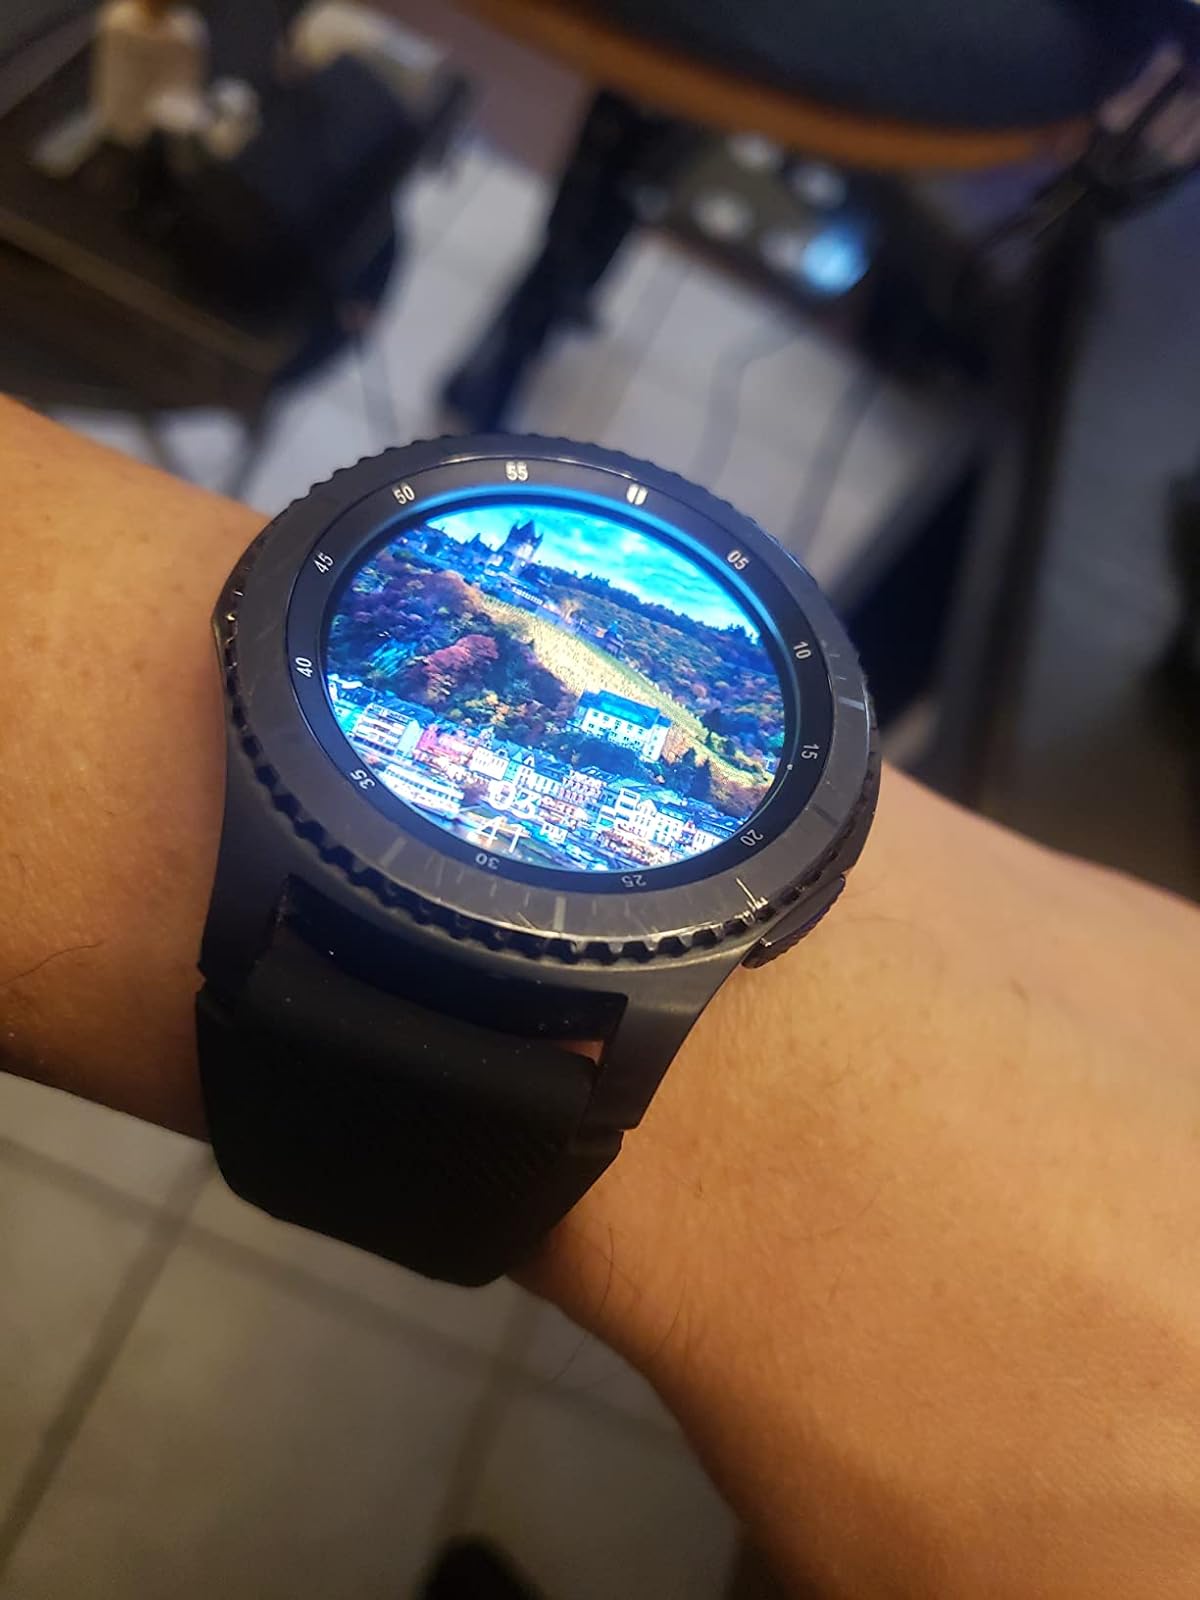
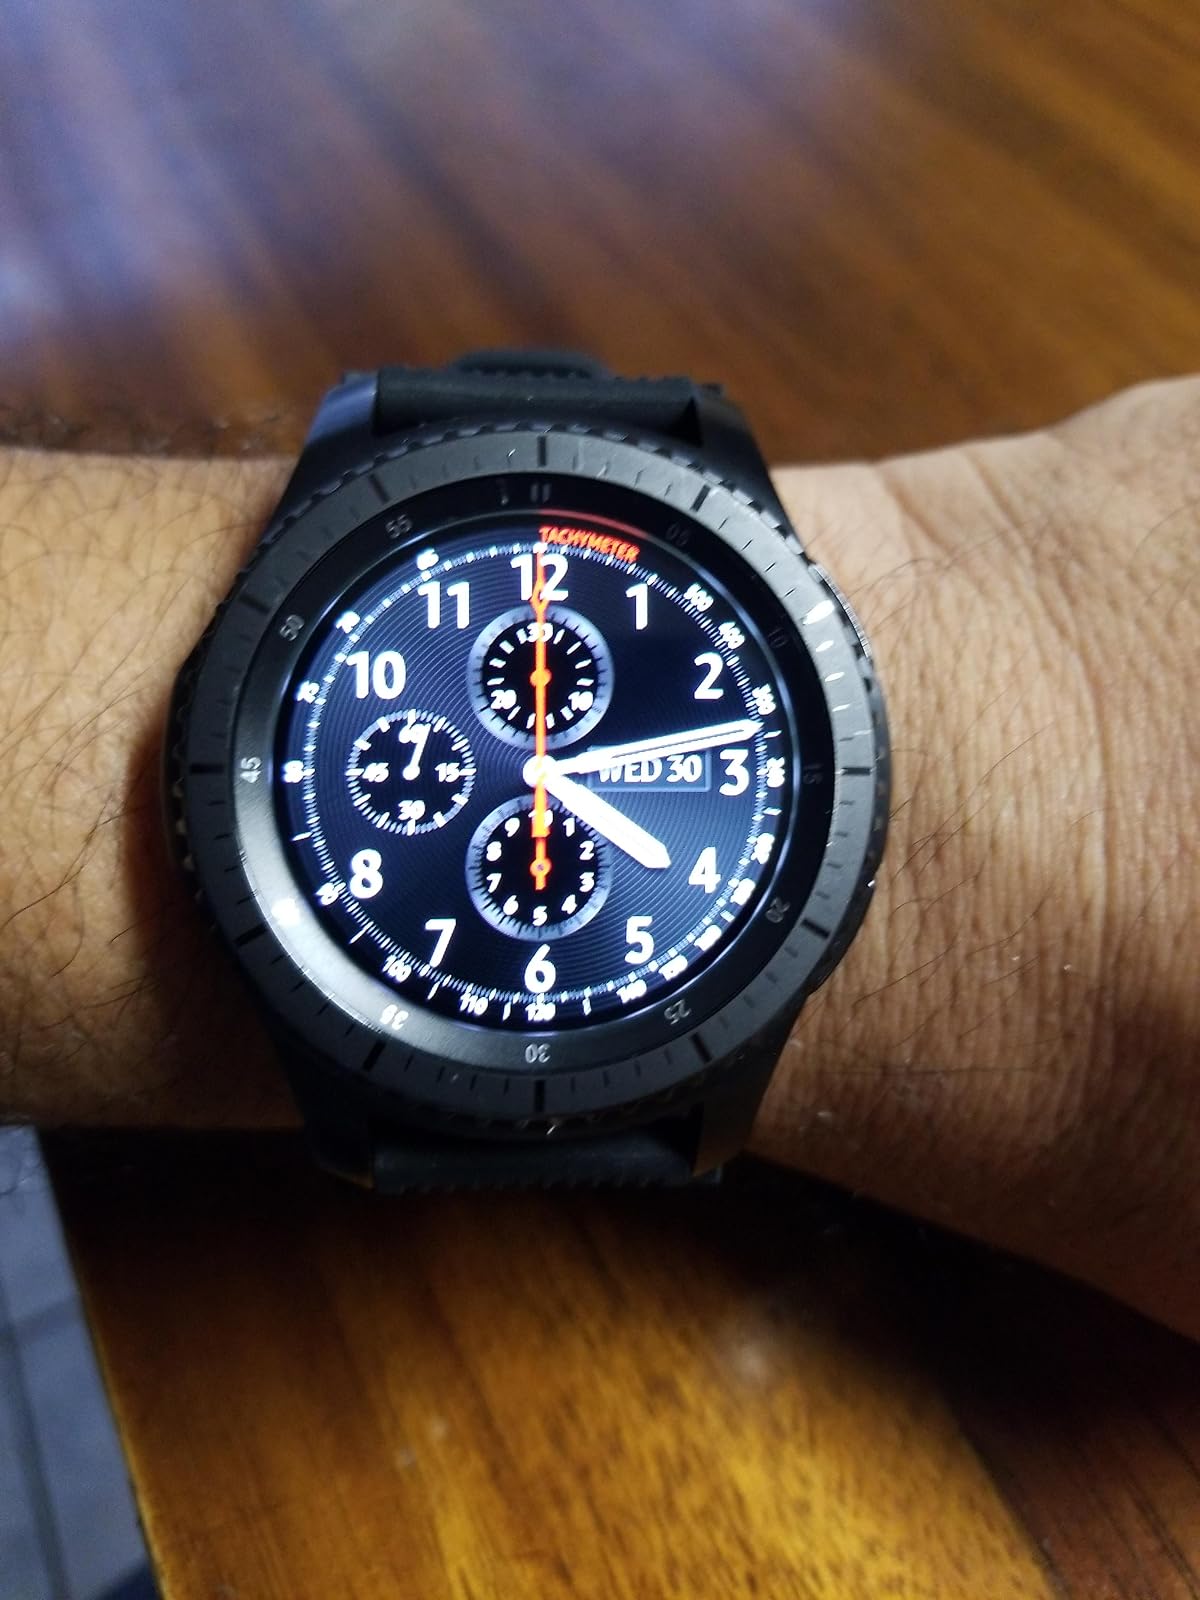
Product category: smartwatch
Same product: yes